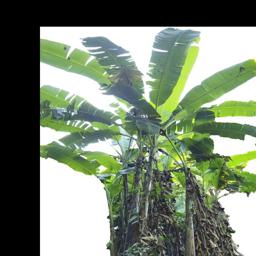
Label: BHIMKOL